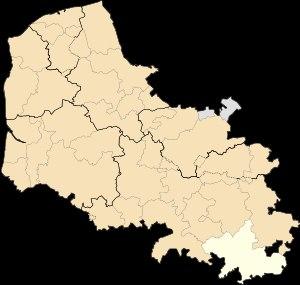
Depuis le 1ᵉʳ janvier 2017, le département du Pas-de-Calais compte 19 établissements publics de coopération intercommunale à fiscalité propre dont le siège est dans le département, dont un qui est interdépartemental. Par ailleurs quatre communes sont groupées dans une intercommunalité dont le siège est situé hors département.